Rainer O. Neugebauer

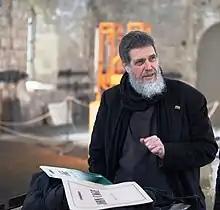
Rainer O. Neugebauer, 2017

Rainer O. Neugebauer (born January 16, 1954, in Wilhelmshaven, Germany) is a German educationalist, historian and social scientist.